Opera (1987 film)

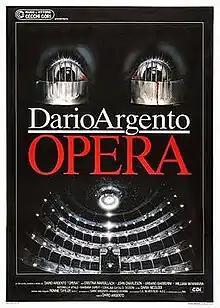
Theatrical release poster by Renato Casaro

Opera (also released as Terror at the Opera) is a 1987 Italian "giallo" film co-written and directed by Dario Argento and starring Cristina Marsillach, Urbano Barberini, Daria Nicolodi, and Ian Charleson. The film's plot focuses on a young soprano (Marsillach) who becomes involved in a series of murders being committed inside an opera house by a masked assailant. The film features music composed and performed by Brian Eno, Claudio Simonetti, and Bill Wyman.